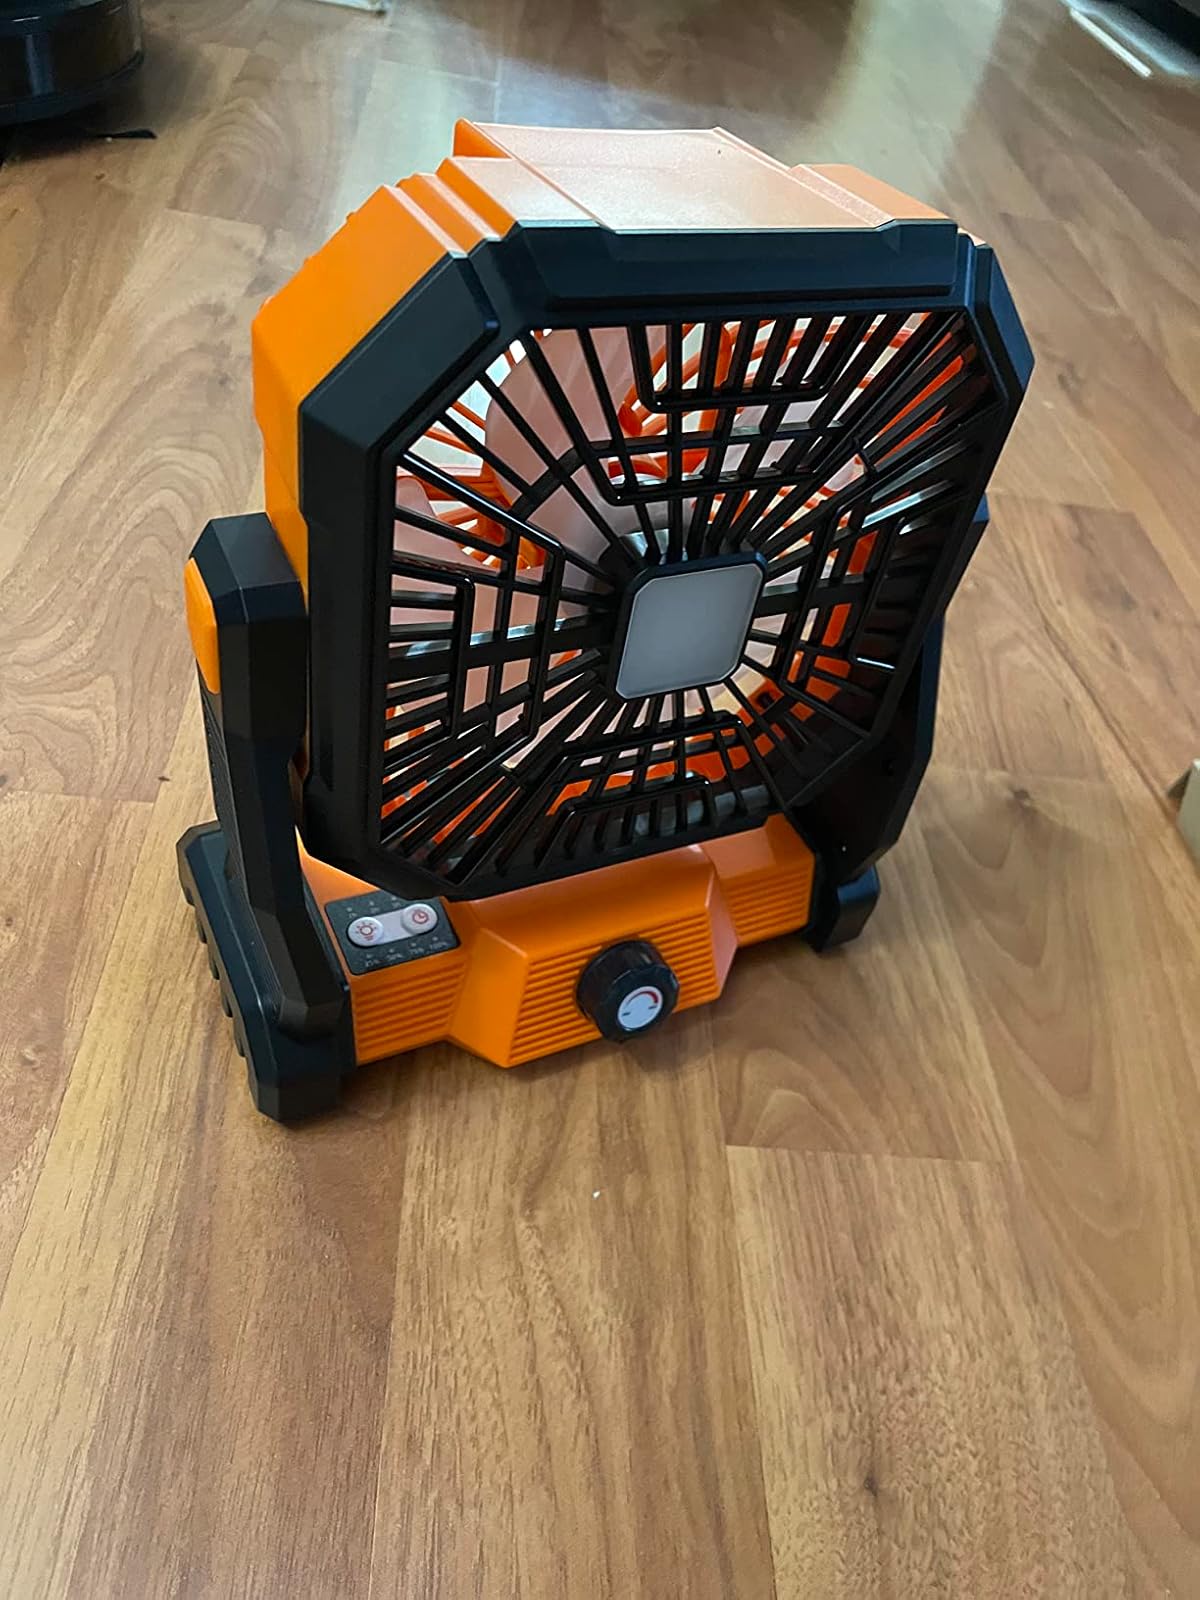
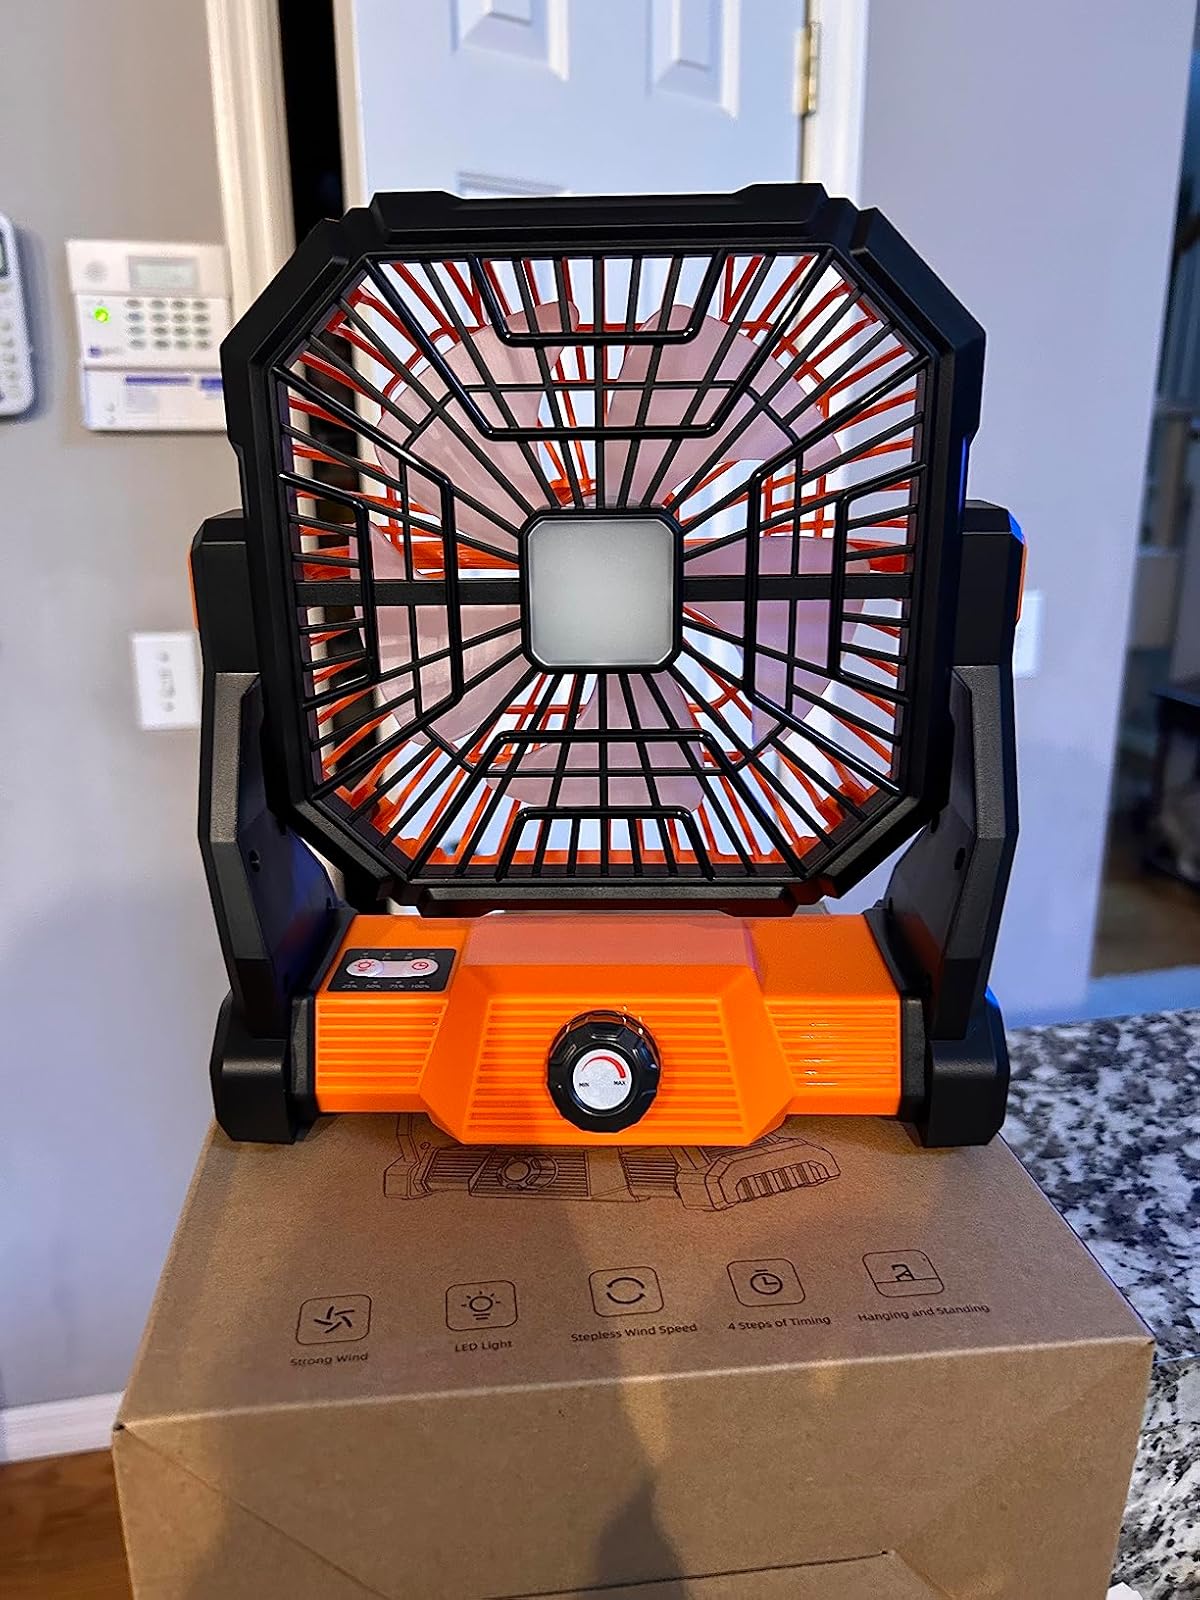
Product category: lantern
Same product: yes